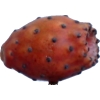
Label: cactus_fruit_red